Haqeeqat (1985 film)

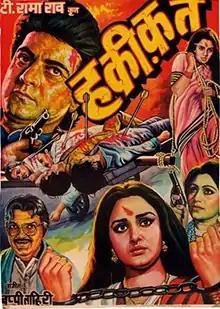
Theatrical release poster

Haqeeqat is a 1985 Hindi-language political action film, produced by Vijay Soorma and Rajeev Kumar under the Vidya Shree Films banner and directed by T. Rama Rao. It stars Jeetendra, Jaya Prada in the pivotal roles and music composed by Bappi Lahiri. The film is remake of the Telugu movie "Neti Bharatam" (1983), starring Suman, Vijayashanti in the pivotal roles.